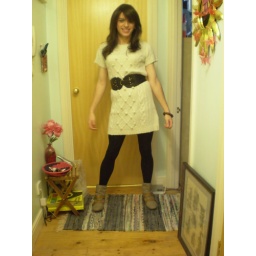
I wish I had proper girl hips, I could really do with them in this dress